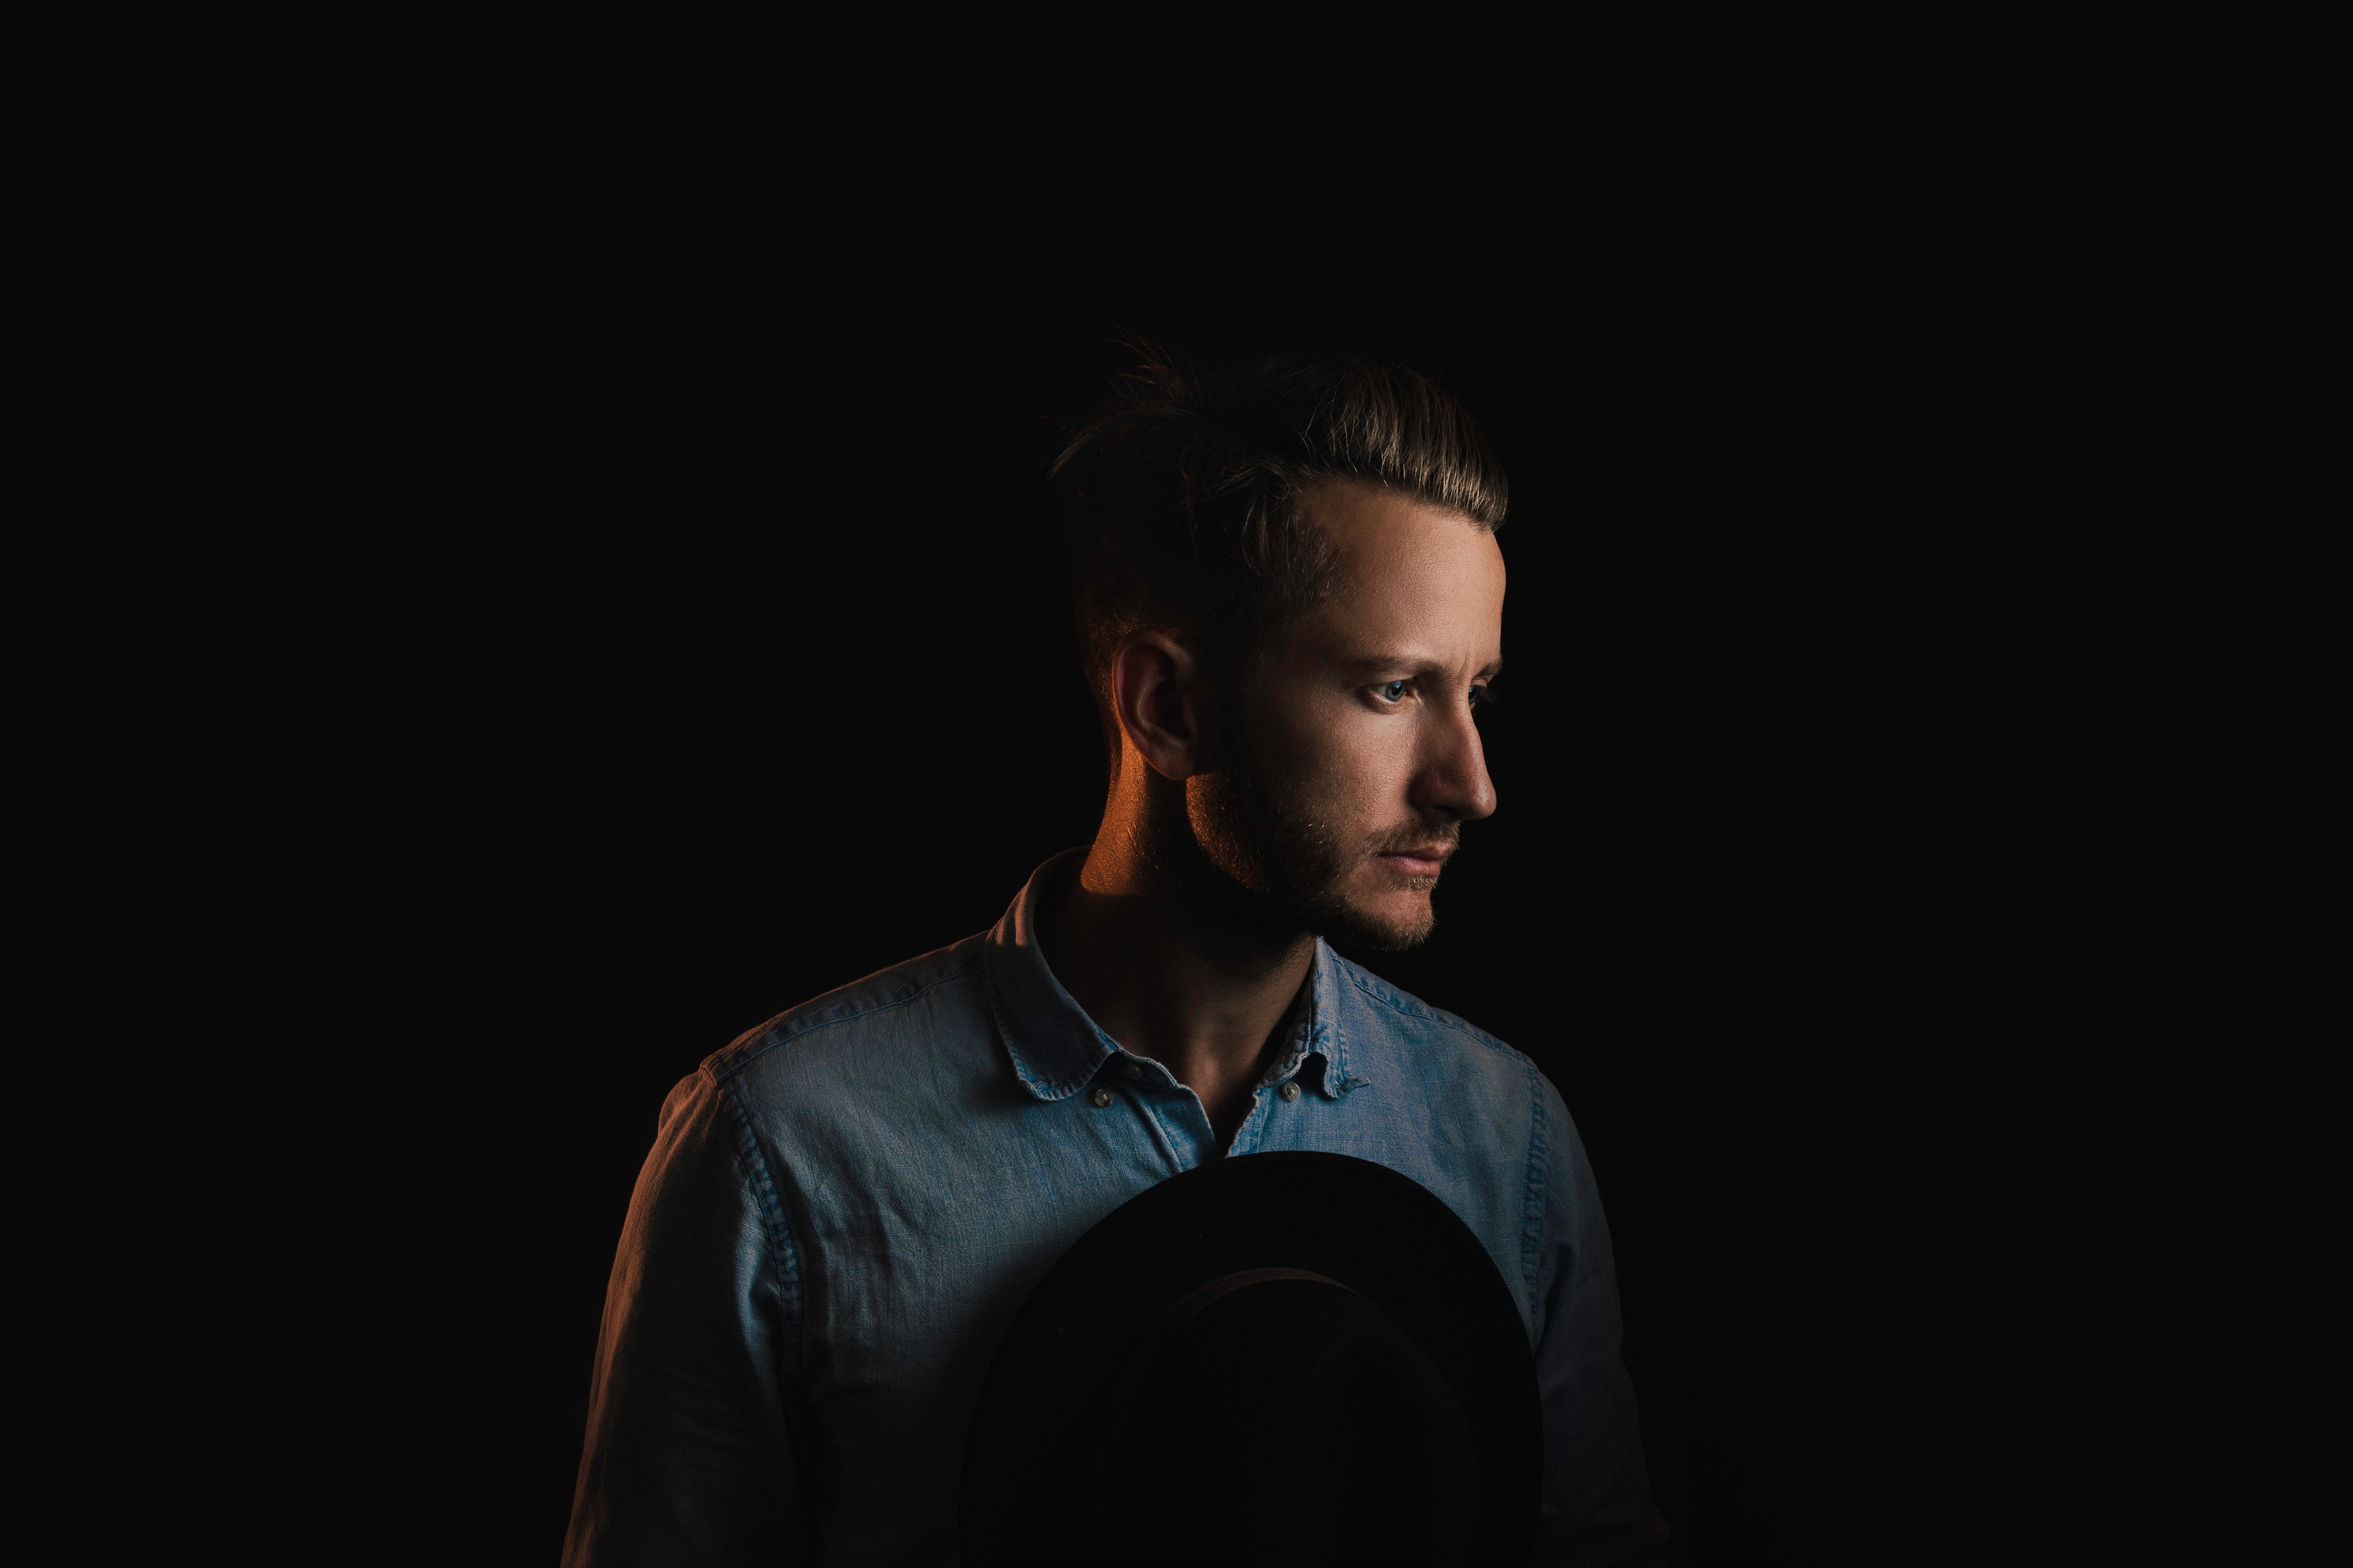
man, light, night, photography, portrait, model, human, darkness, gentleman, audio, midnight, audio equipment, computer wallpaper, facial hair, flash photography